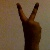
The image shows a hand gesture representing the number 2 in Indian Sign Language.